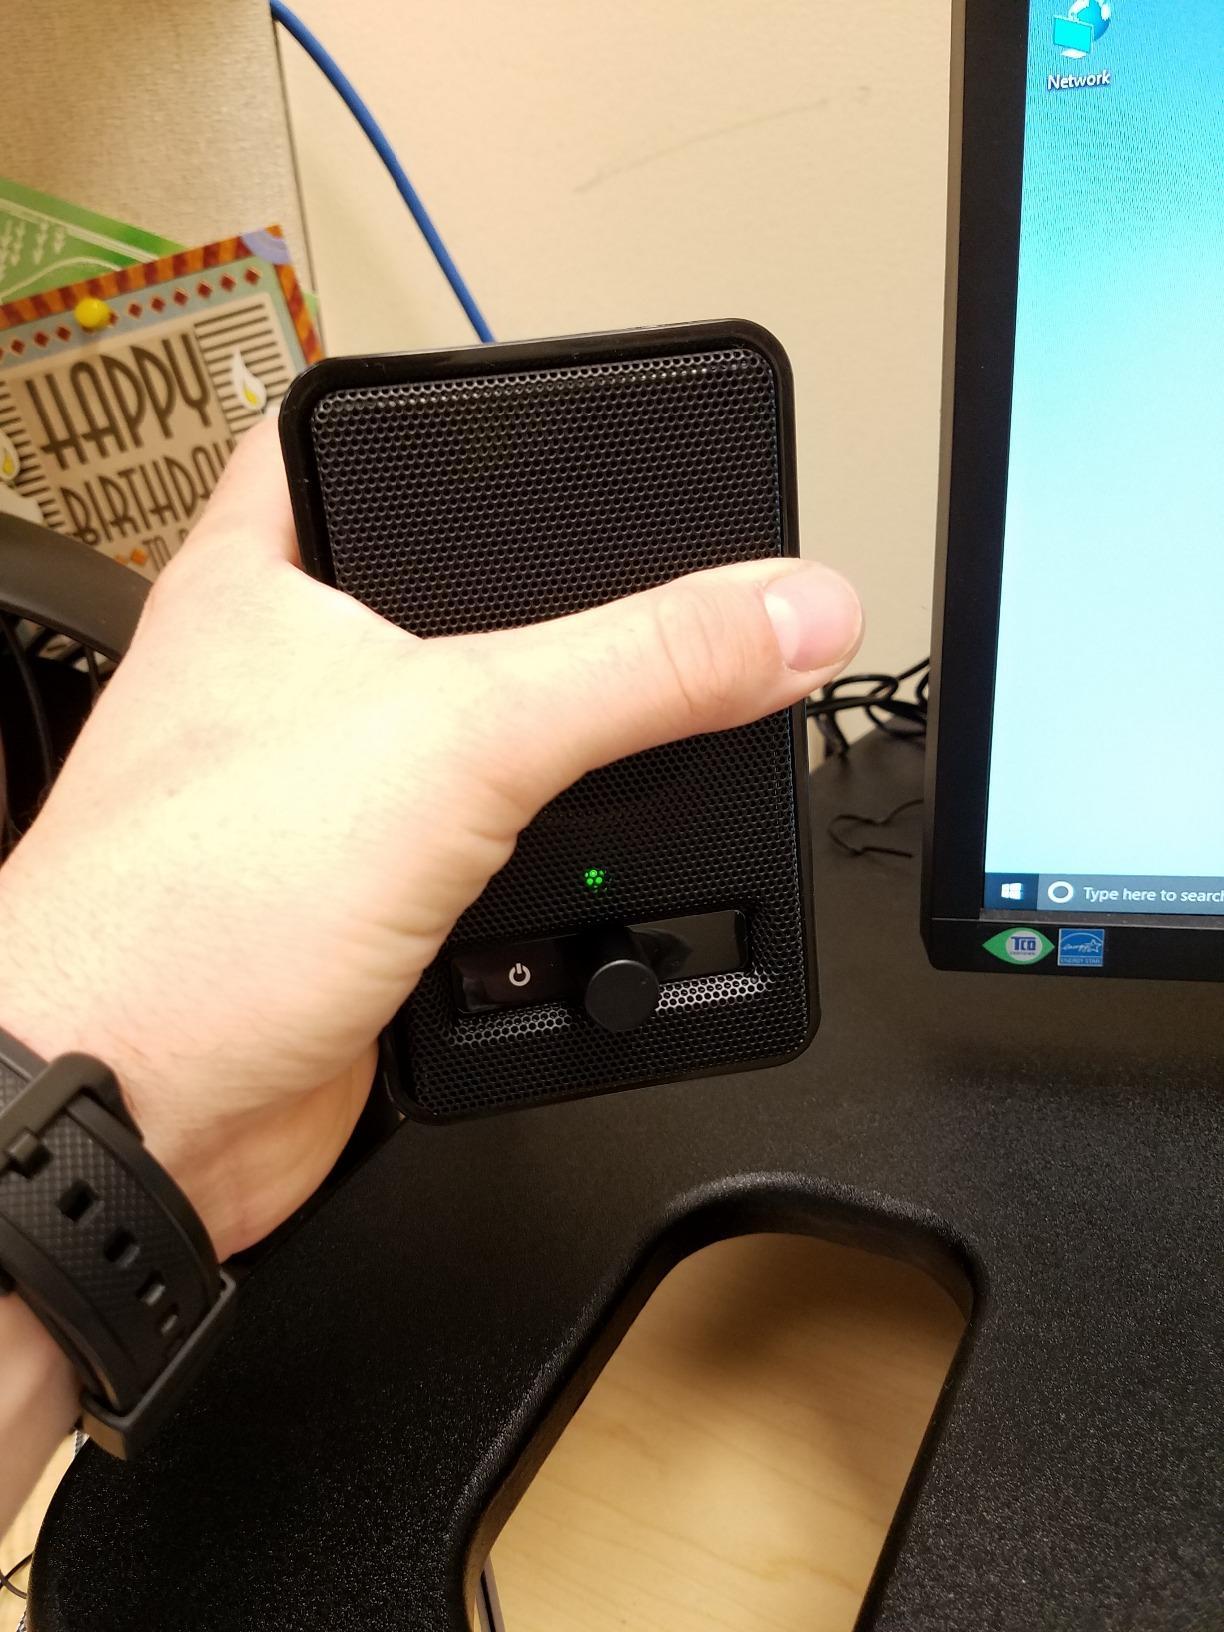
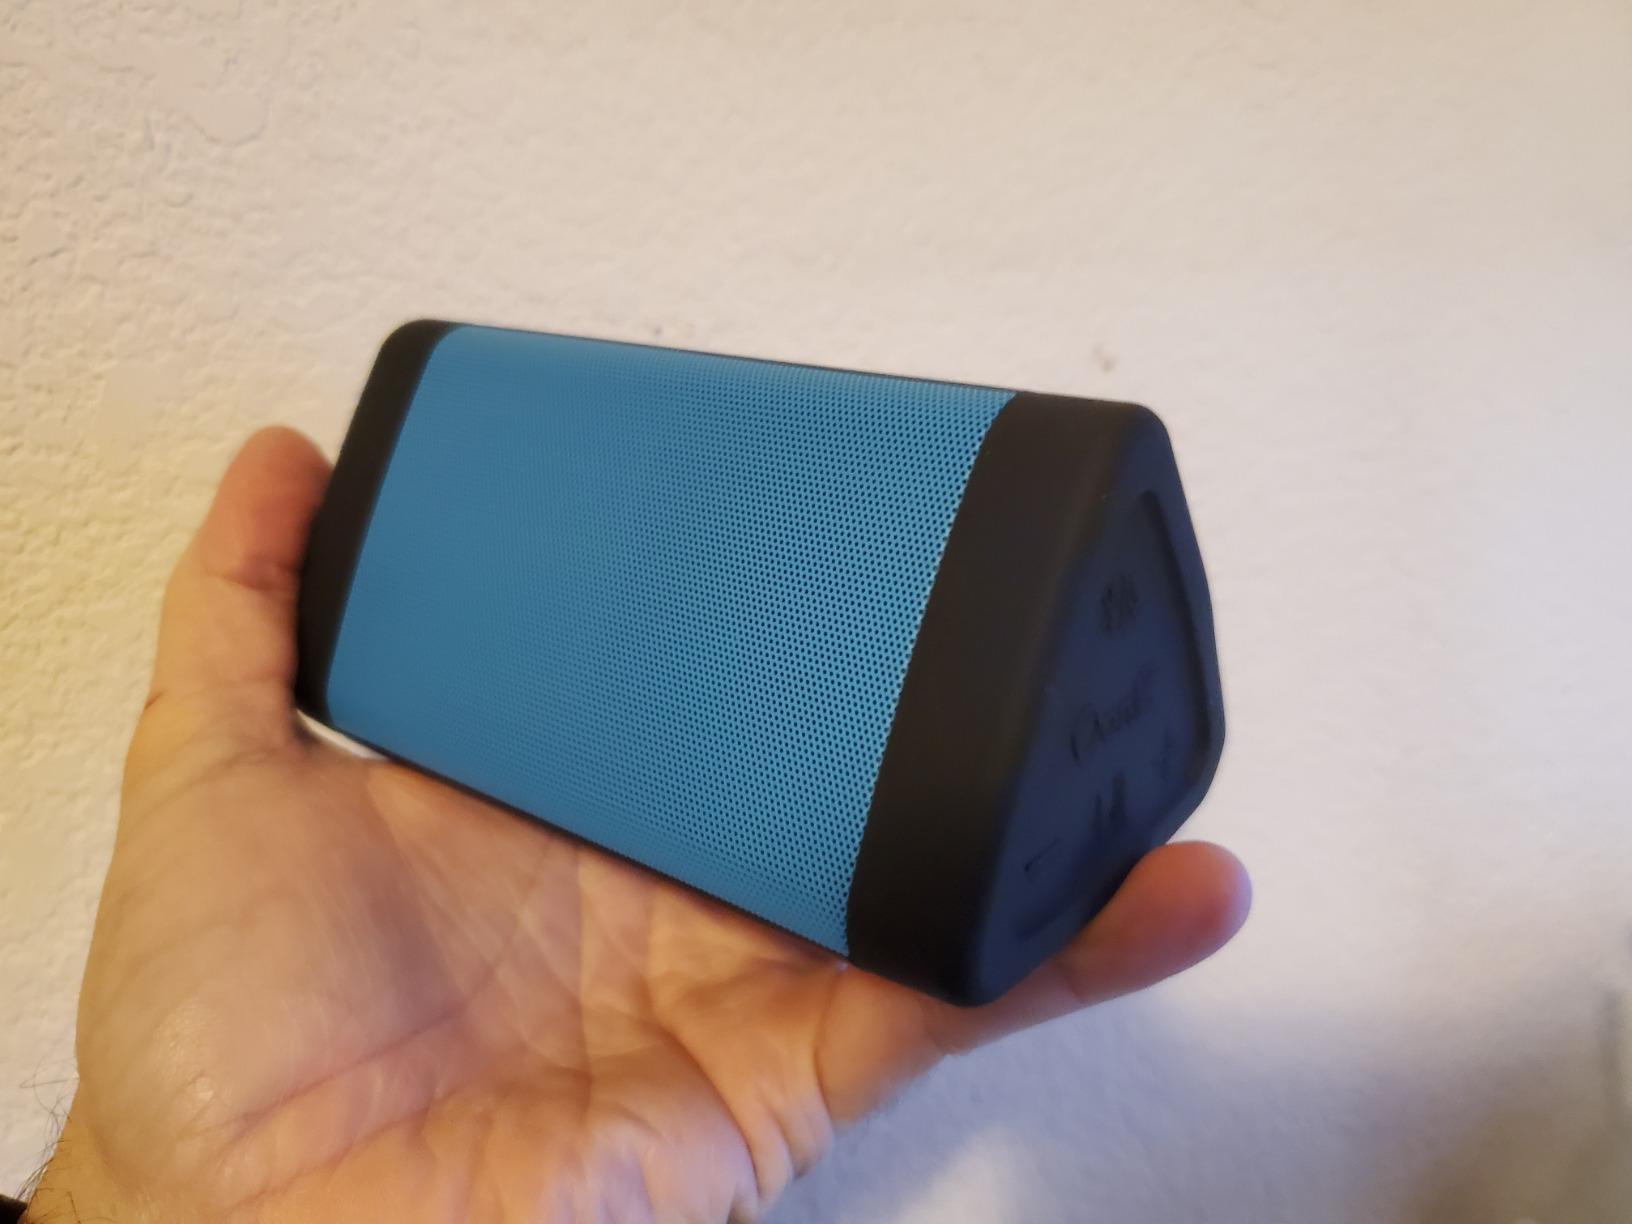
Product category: speaker
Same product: no